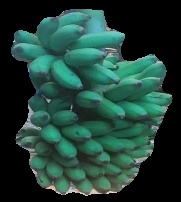
Variety: elakki-bale
Grade: grade2